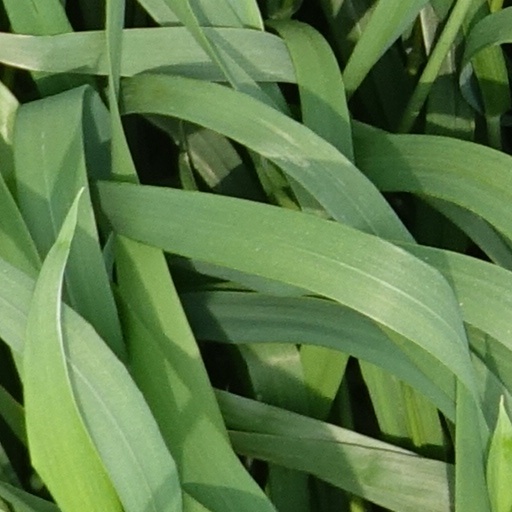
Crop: wheat